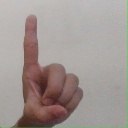
अक्षर: ड